Battle of Wischau

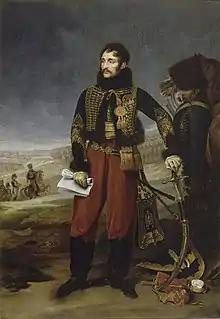
Lasalle, by Antoine-Jean Gros (1808)

The Battle of Wischau occurred on 28 November 1805 between the Russian and French armies. The conflict resulted in a minor Russian success. It followed the action at Hollabrun and Schöngrabern, and preceded the Battle of Austerlitz. The relatively easy Russian victory convinced the Third Coalition Allies that the French army would be easy to beat, having reached the end of their supply and communication lines and having suffered several losses in previous weeks of fighting.